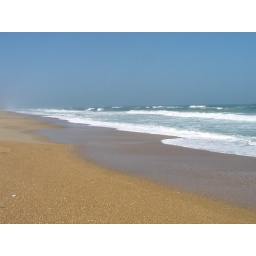
taken on the beach across from the house by SL